The Belle of Brittany

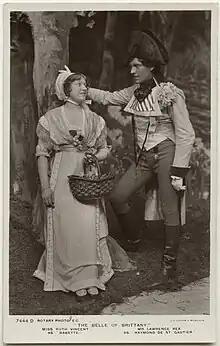
Vincent and Rea beneath the "Trysting Tree"

Babette is the only daughter of Poquelin, a prosperous miller, who holds the mortgage on the château and estate of the gay old Marquis de St. Gautier. Babette, according to the custom of her village, has been betrothed by her parents to Baptiste, a famous Paris chef, who is hourly expected to claim his bride.